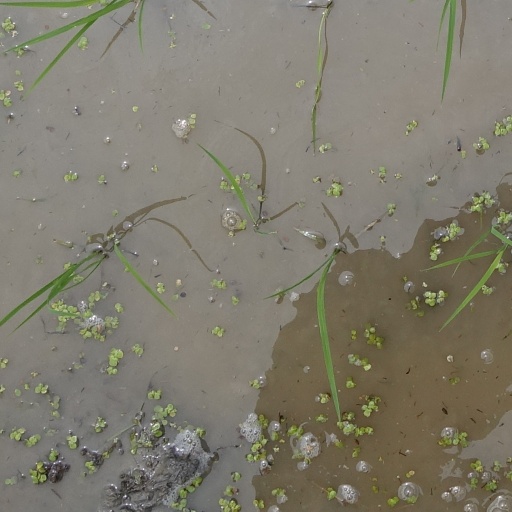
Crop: rice